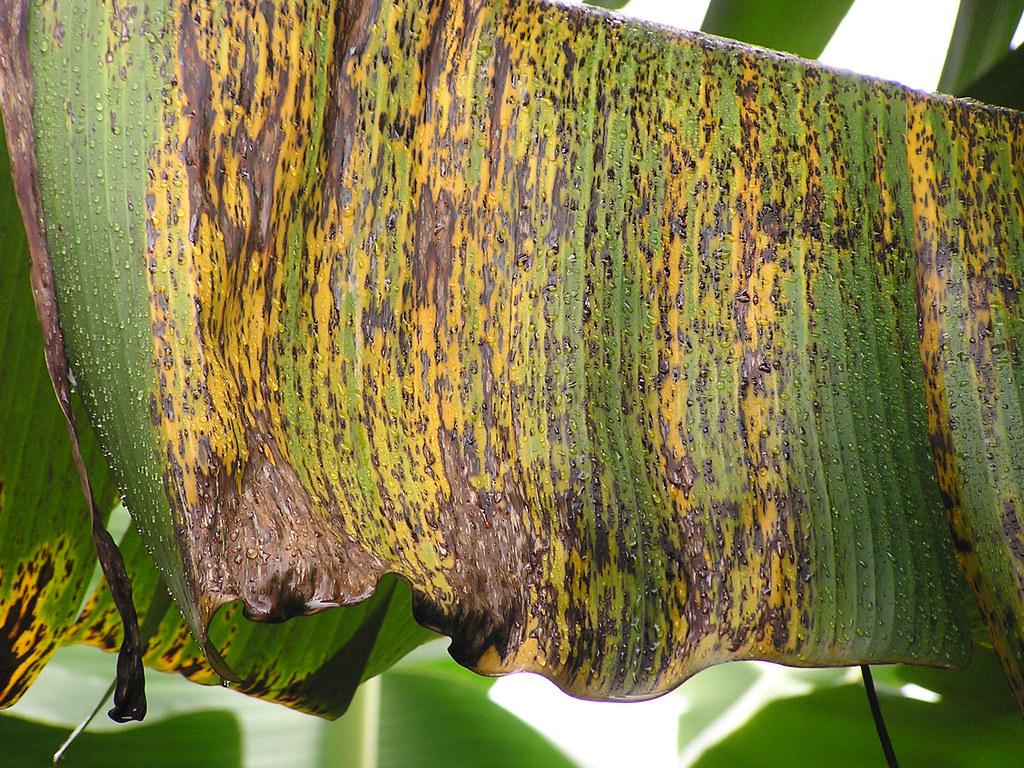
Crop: unknown
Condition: banana_banana_black_streak